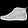
Label: Ankle boot